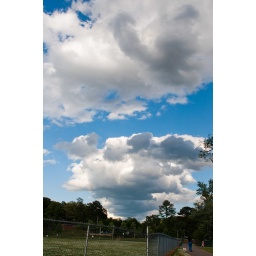
clouds above a field